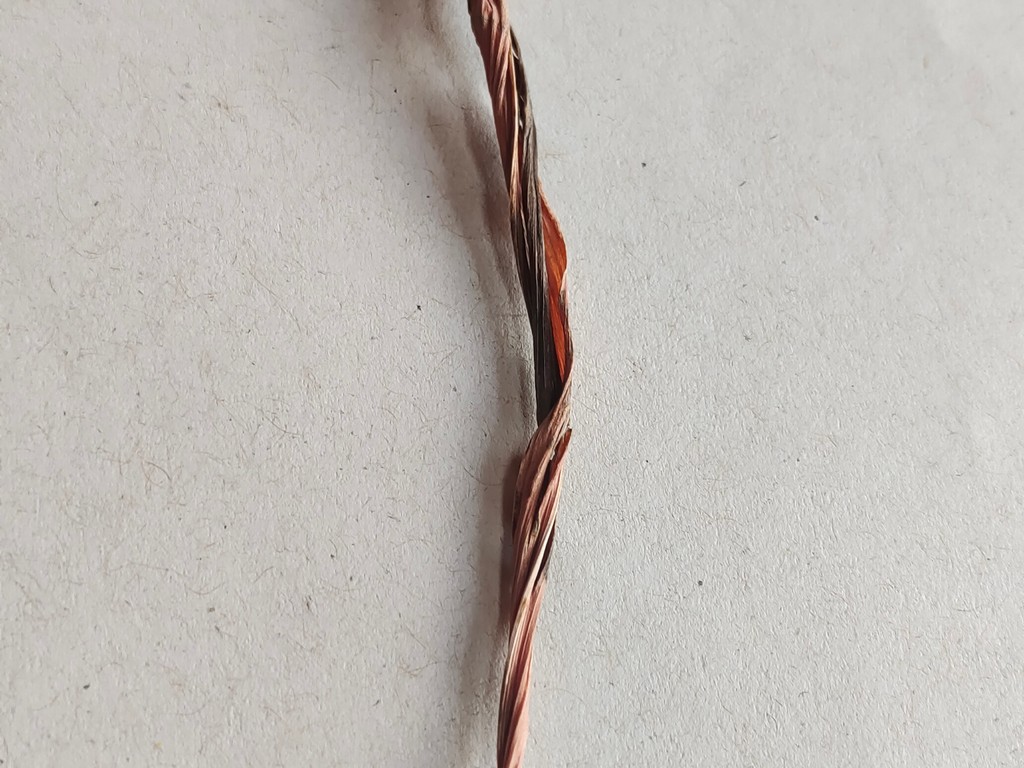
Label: Dried